List of birds of Kerala

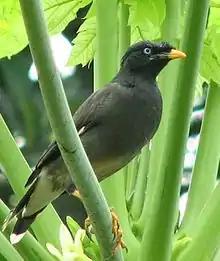
Jungle myna in Kottayam

Order: PasseriformesFamily: Paradoxornithidae